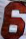
Number: 6